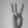
ASL letter: W